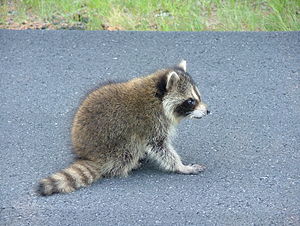
Acadia National Park / Dyr og planter
Vaskebjørn på vejen nær Seal Harbor.
Acadia National Park er en nationalpark i staten Maine i det østlige USA. Nationalparken var den første nationalpark, der blev grundlagt øst for Mississippifloden, og den er den eneste nationalpark i de stater, der udgør New England. Parken omfatter det meste af Mount Desert Island, samt Isle au Haut sydvest for Mount Desert Island. Desuden dele af nogle mindre øer, samt den sydligste del af Schoodichalvøen på det amerikanske fastland, nordøst for Mount Desert Island. Parken omfatter 123 km² på Mount Desert Island, 11 km² på Isle au Haut og 9,2 km² på Schoodichalvøen. Parkens samlede areal, inklusive havområde er 191,8 km². Heraf tilhører 185,4 km² de føderale myndigheder, mens resten tilhører staten Maine.